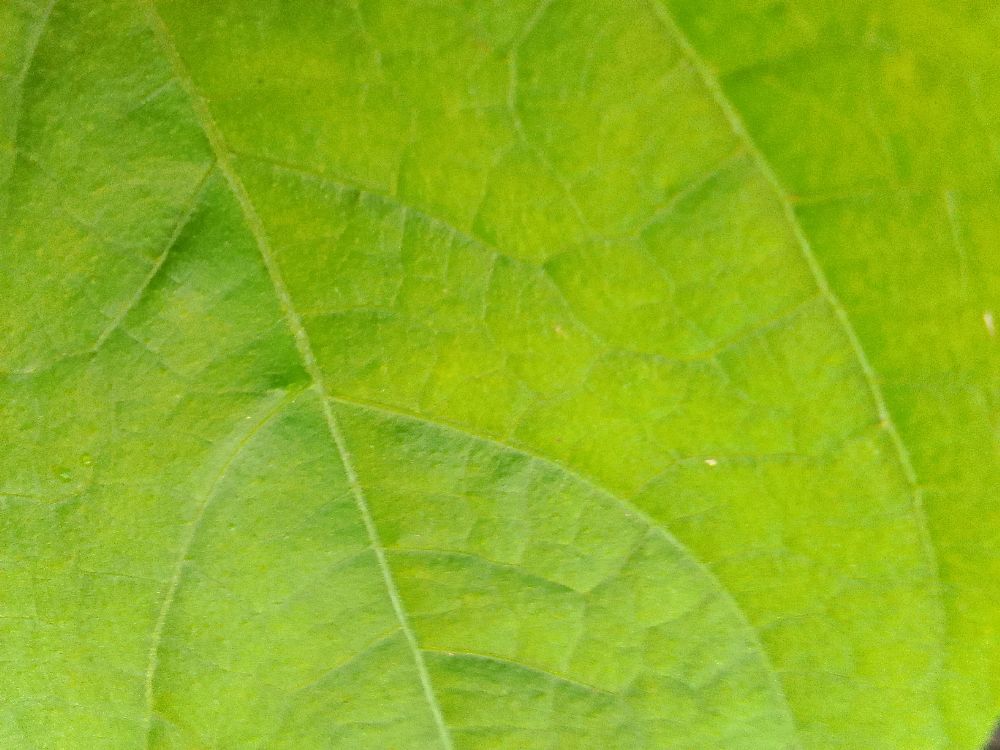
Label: healthy